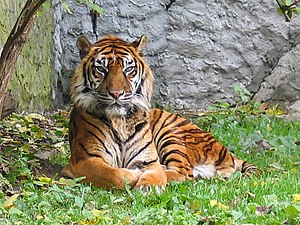
Sumatratiger
Sumatratigeren lever kun på den indonesiske ø Sumatra. Det anslås, at der kun er mellem 400 og 500 tilbage i naturen. De lever næsten alle sammen i én af øens 5 nationalparker.